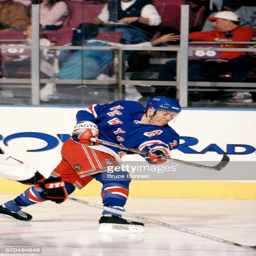
olympic athlete shoots with his eyes closed during a game